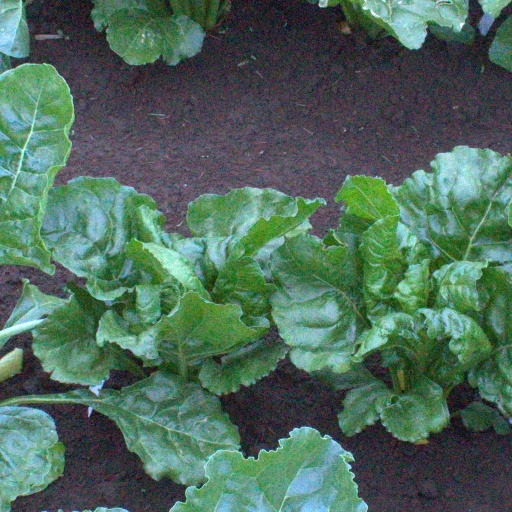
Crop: sugar beet